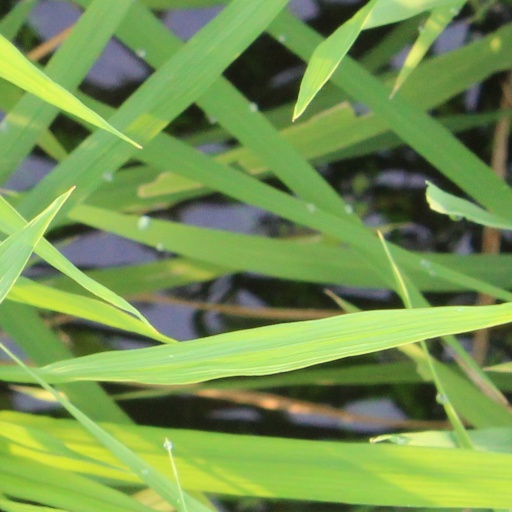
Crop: rice